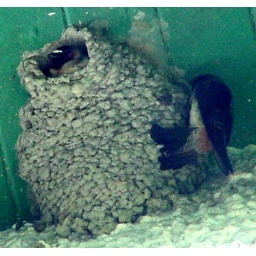
The cliff swallow creates a nest under the eaves of our house by molding little balls of muddy clay together.